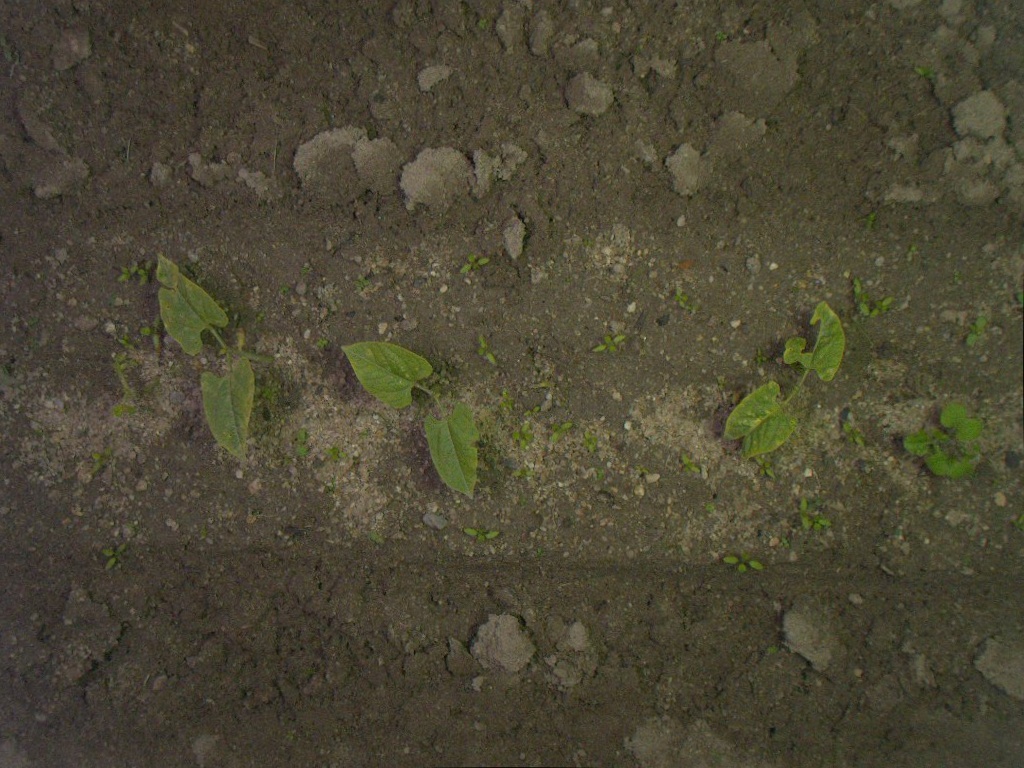
Crop: bean
Objects: stem_bean, stem_bean, stem_bean, bean, bean, bean